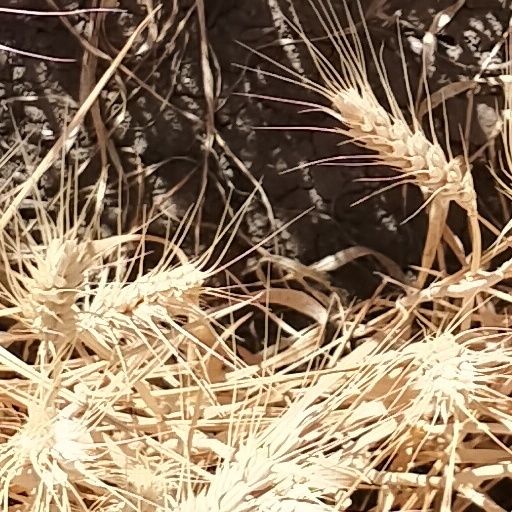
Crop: wheat